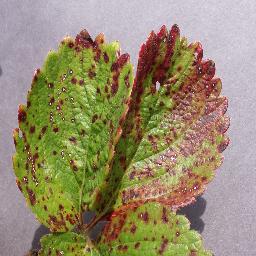
Label: Strawberry___Leaf_scorch